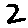
Label: 2